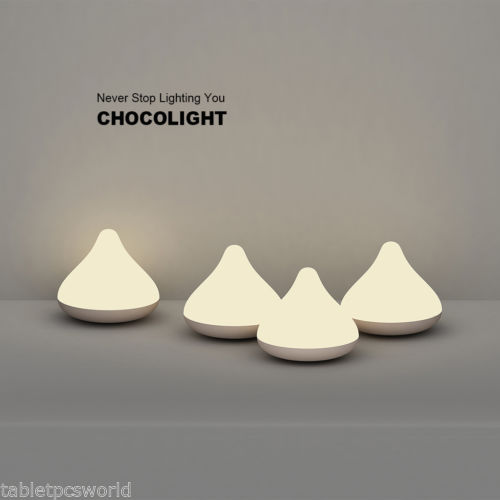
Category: lamp